2009 CAF Confederation Cup

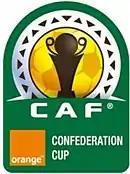

The 2009 CAF Confederation Cup was the 6th edition of the CAF Confederation Cup, Africa's secondary club football competition organized by the Confederation of African Football (CAF). The competition began with the preliminary round stage in the first week of March 2009 and concluded with the second leg of the final match on the first week of December 2009. The winners played in the 2010 CAF Super Cup.